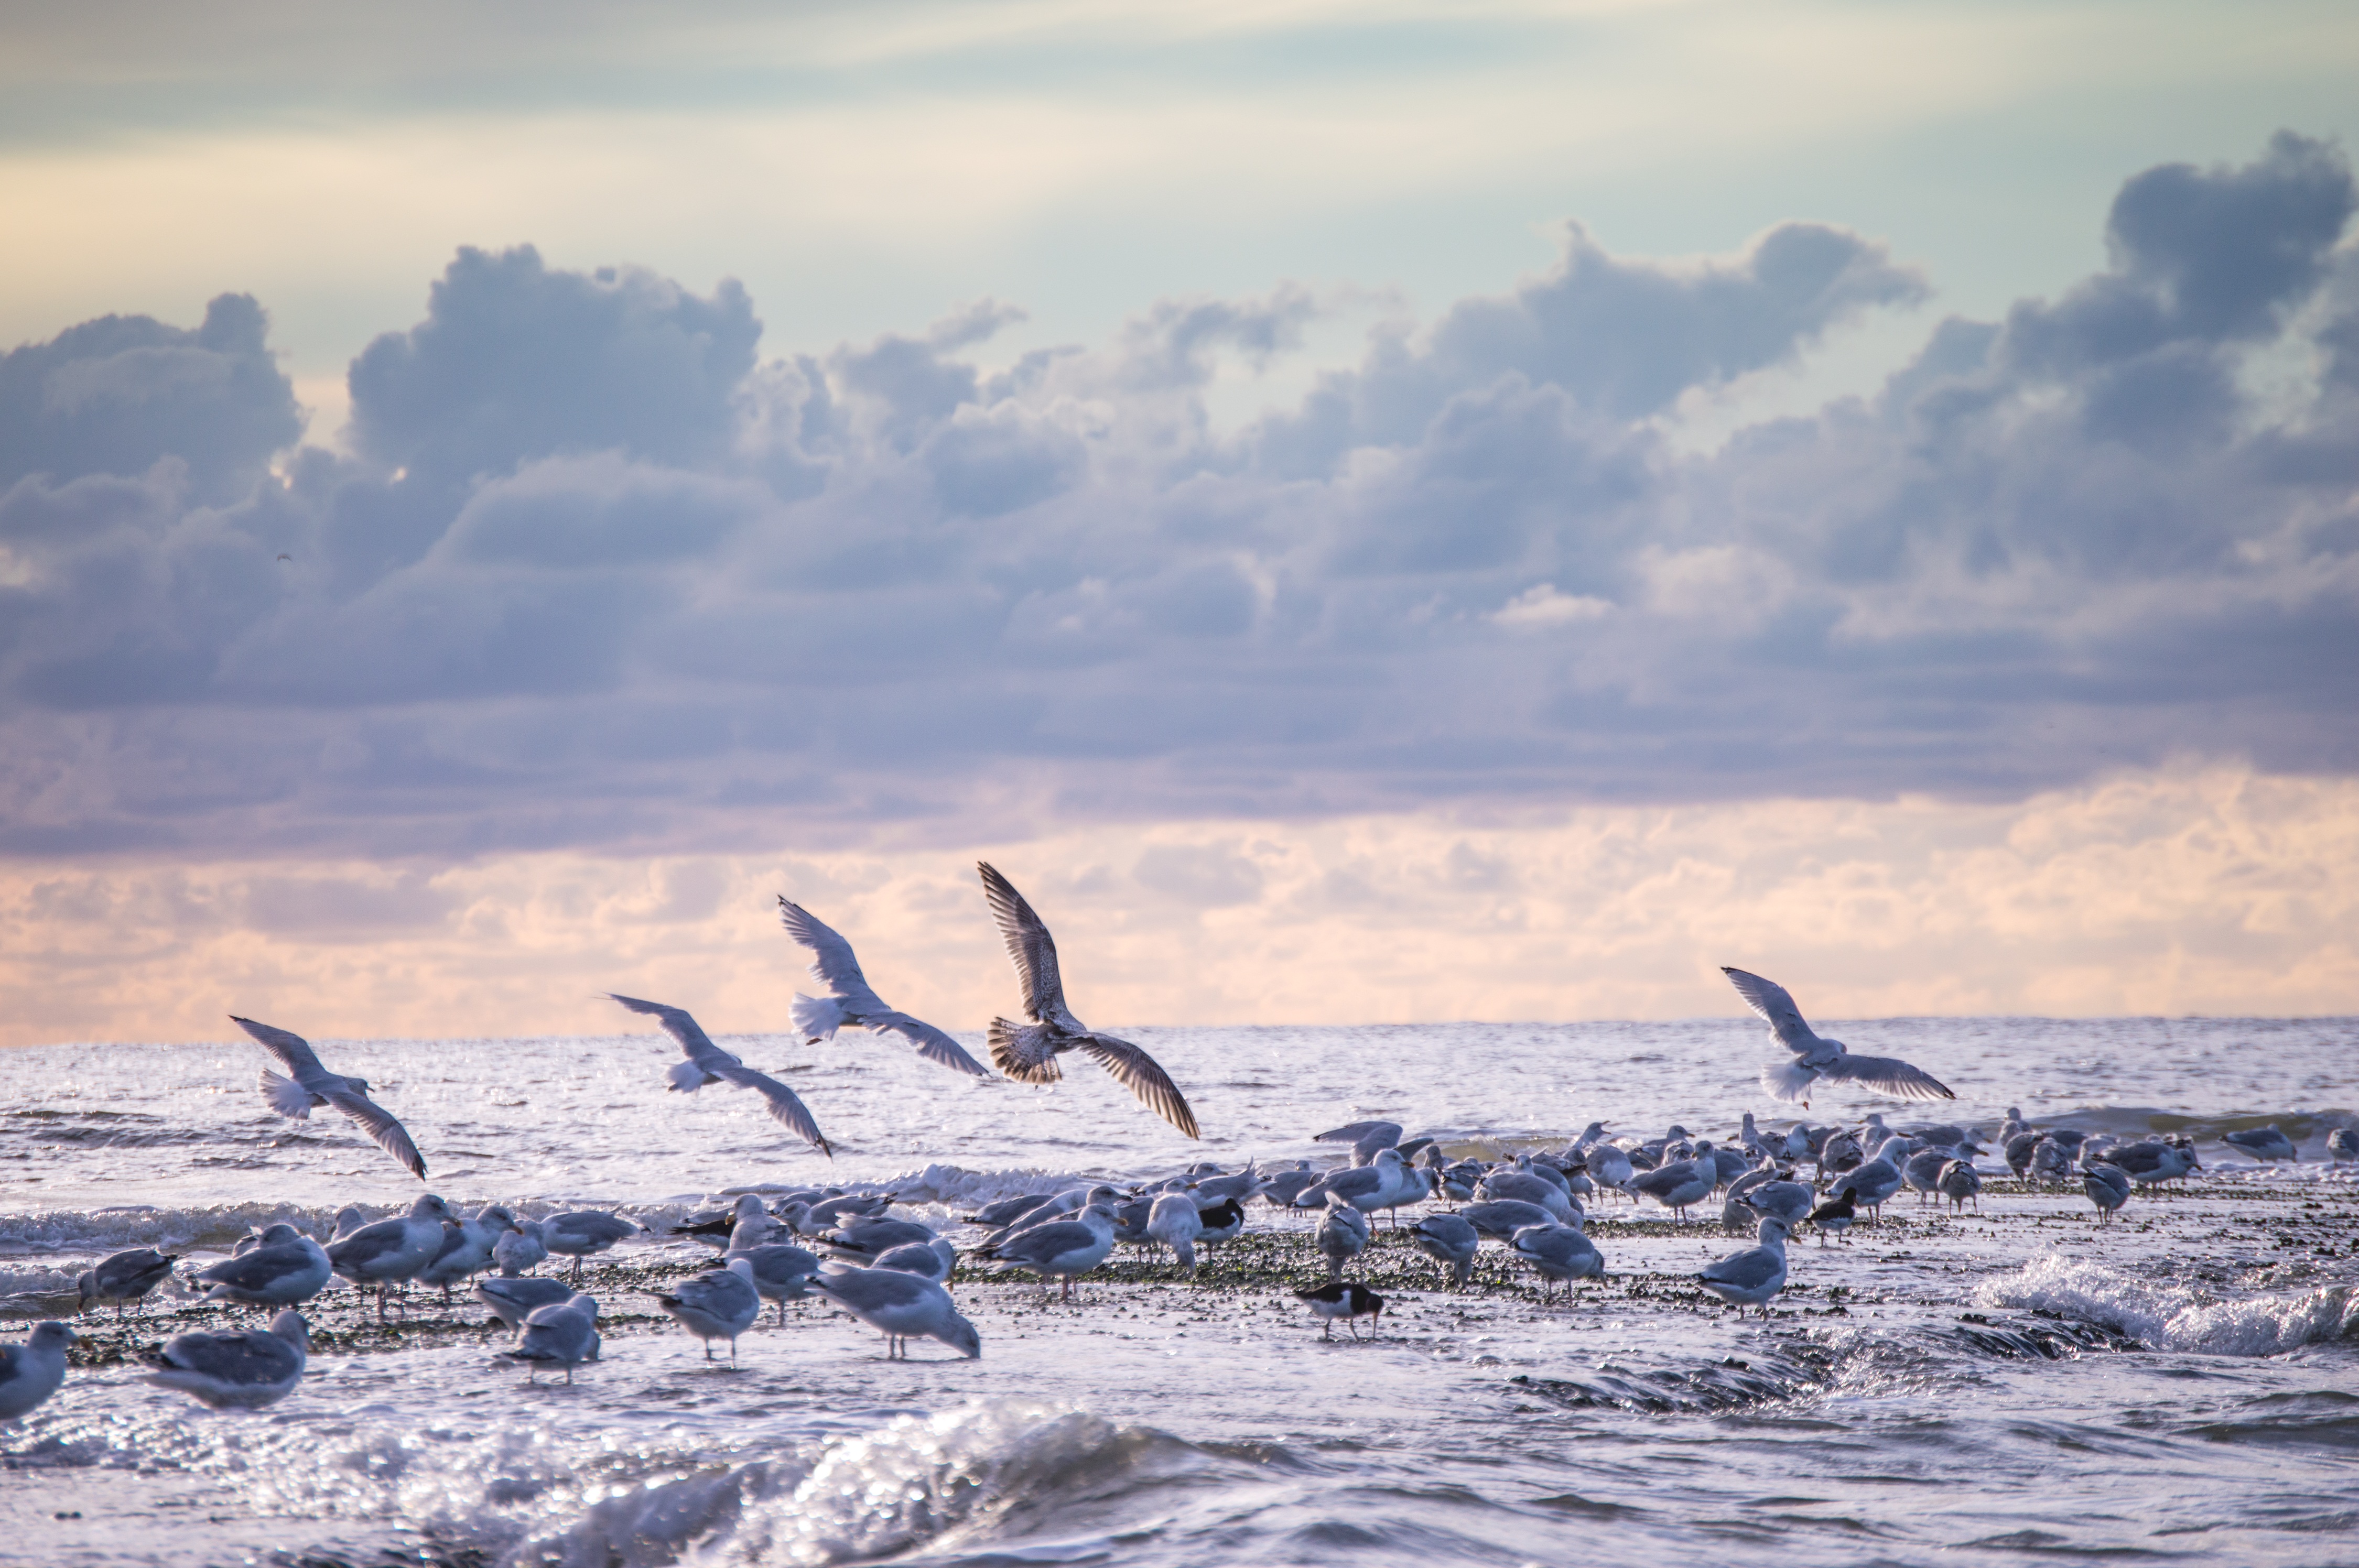
landscape, sea, coast, water, nature, ocean, bird, sky, sunset, wave, lake, seabird, flock, twilight, arctic, gulls, holland, clouds, abendstimmung, evening sky, arctic ocean, evening mood at the lake, marine mammal, animal migration